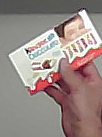
Product: kinder_chocolate